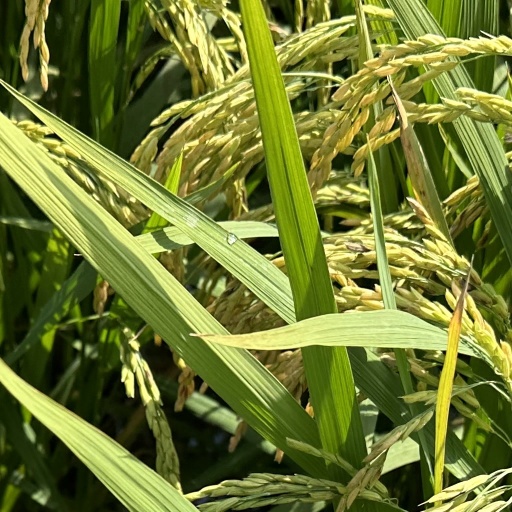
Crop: rice